Eugene McGee (sports administrator)

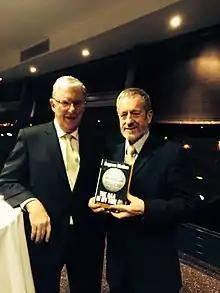
Left, with Seán Kelly on the right

Eugene McGee (16 November 1941 – 5 May 2019) was an Irish Gaelic footballer, manager, trainer, selector, Gaelic games administrator and journalist, who is best known for his time as manager of the Offaly senior football team. McGee guided the Offaly team to success in the 1980, 1981, and 1982 Leinster Senior Football Championship, and to the 1982 All-Ireland Senior Football Championship title.